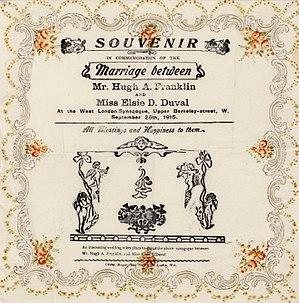
Elsie Diedrichs Duval, née en 1892 et morte en 1919, est une suffragette britannique et militante pour les droits des femmes. Elle a été arrêtée à plusieurs reprises tout au long de sa vie et, en 1913, est devenue la première femme à être libérée de prison en vertu du Cat and Mouse Act.